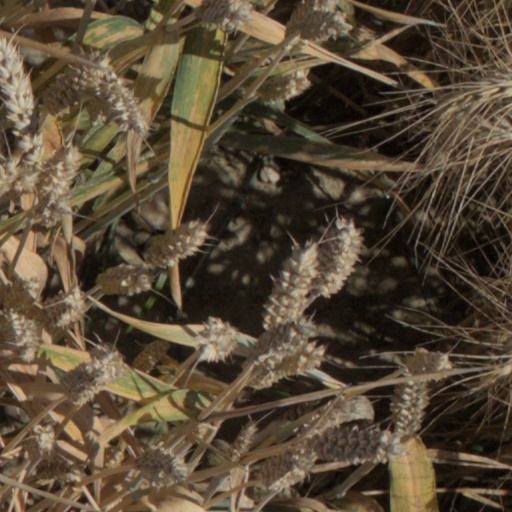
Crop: wheat